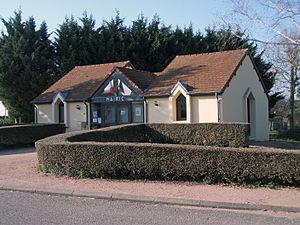
Mairie de Saint-Félix, Allier [10382]
Saint-Félix est une commune française, située dans le département de l'Allier en région Auvergne-Rhône-Alpes.